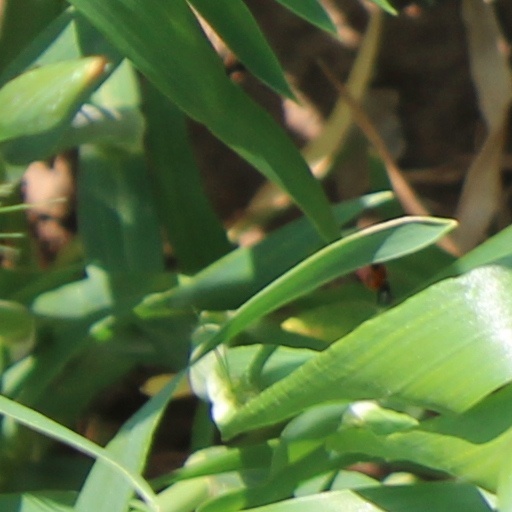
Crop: wheat